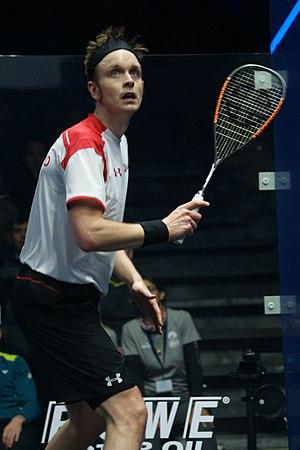
championnats du monde de squash par équipe Marseille 2017
James Willstrop, né le 18 août 1983 à North Walsham, est un joueur professionnel de squash représentant l' Angleterre. Il devient nᵒ 1 mondial en janvier 2012. Il est champion d'Europe individuel en 2017 et médaille d'or aux Jeux du Commonwealth 2018.